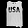
Label: T - shirt / top